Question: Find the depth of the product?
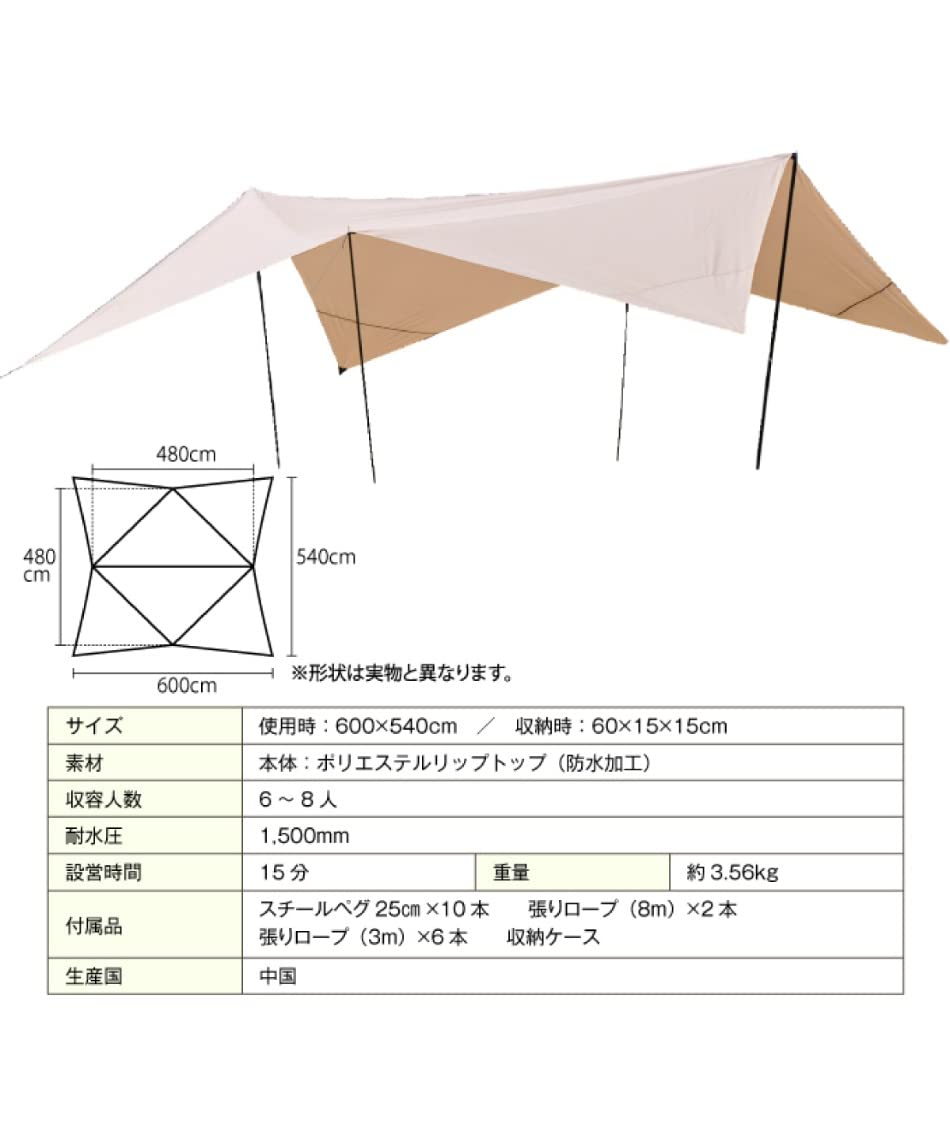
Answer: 540.0 centimetre